History of Sidon

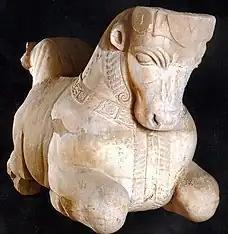
Persian style bull protome found in Sidon gives testimony of the Achaemenid rule and influence. Marble, 5th century BC

Sidon was one of the most important Phoenician cities, and it may have been the oldest. From there and other ports, a great Mediterranean commercial empire was founded. Homer praised the skill of its craftsmen in producing glass, purple dyes, and its women's skill at the art of embroidery. It was also from here that a colonizing party went to found the city of Tyre. Tyre also grew into a great city, and in subsequent years there was competition between the two, each claiming to be the metropolis ('Mother City') of Phoenicia.